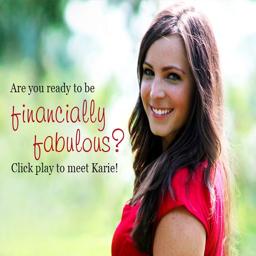
person is a financial freedom coach for women